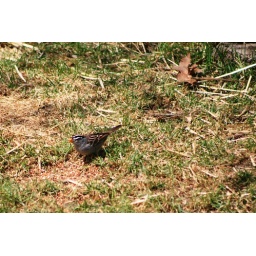
A bird in the spring grass 1